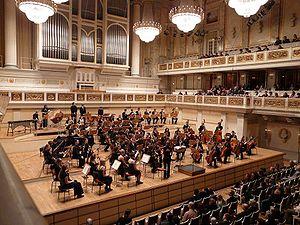
Le Konzerthausorchester Berlin est un orchestre allemand fondé en 1952 à Berlin-Est sous le nom de Berliner Sinfonie-Orchester. L'orchestre a été rebaptisé en août 2006 du nom de sa résidence principale, le Konzerthaus.